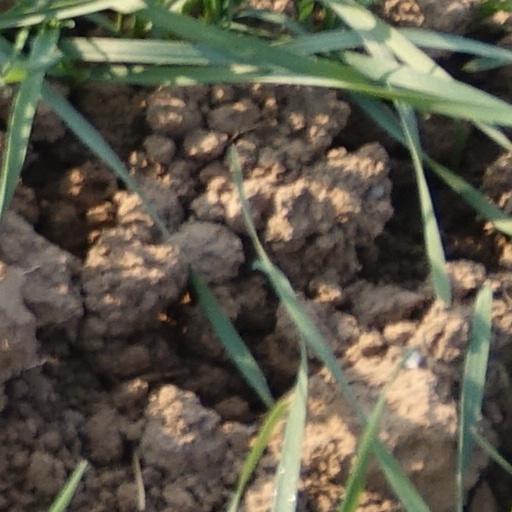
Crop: wheat